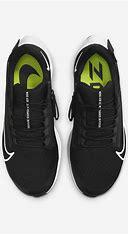
Brand: Nike
Model: Air Zoom Pegasus 38 Flyease